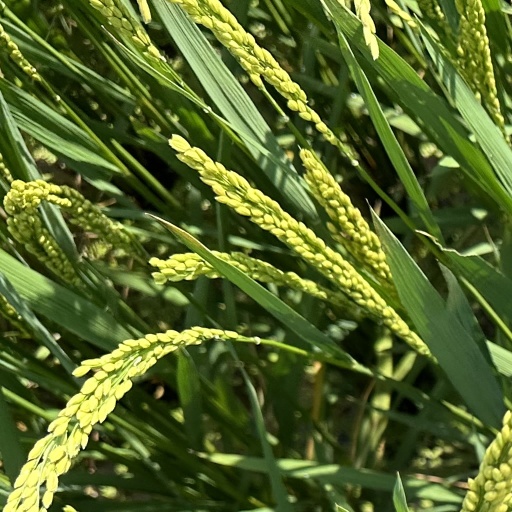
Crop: rice